Rodney Winfield

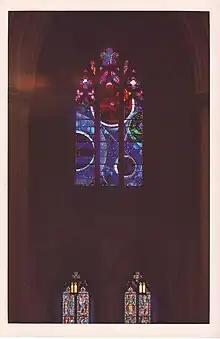
The Space Window at the National Cathedral

Rodney Winfield (1925-2017) was an American designer and artist based in St. Louis. He designed mostly stained glass as well as silver and brass repoussé, and was notably one of the first to use three dimensions in his stained glass design.